SeriousFun Children's Network

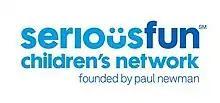

SeriousFun Children's Network is a global community of 30 camps and programs for seriously ill children. All camps and programs offer free recreational experiences to children with serious illnesses and their family members. The first SeriousFun camp was launched in 1988 by founder Paul Newman.